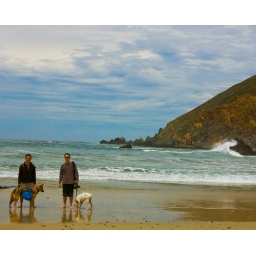
I met these guys with their dogs on the beach in Pfeiffer Big Sur State Park in Big Sur, California.